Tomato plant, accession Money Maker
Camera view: vertical (180 deg); turntable rotation: 120 degrees
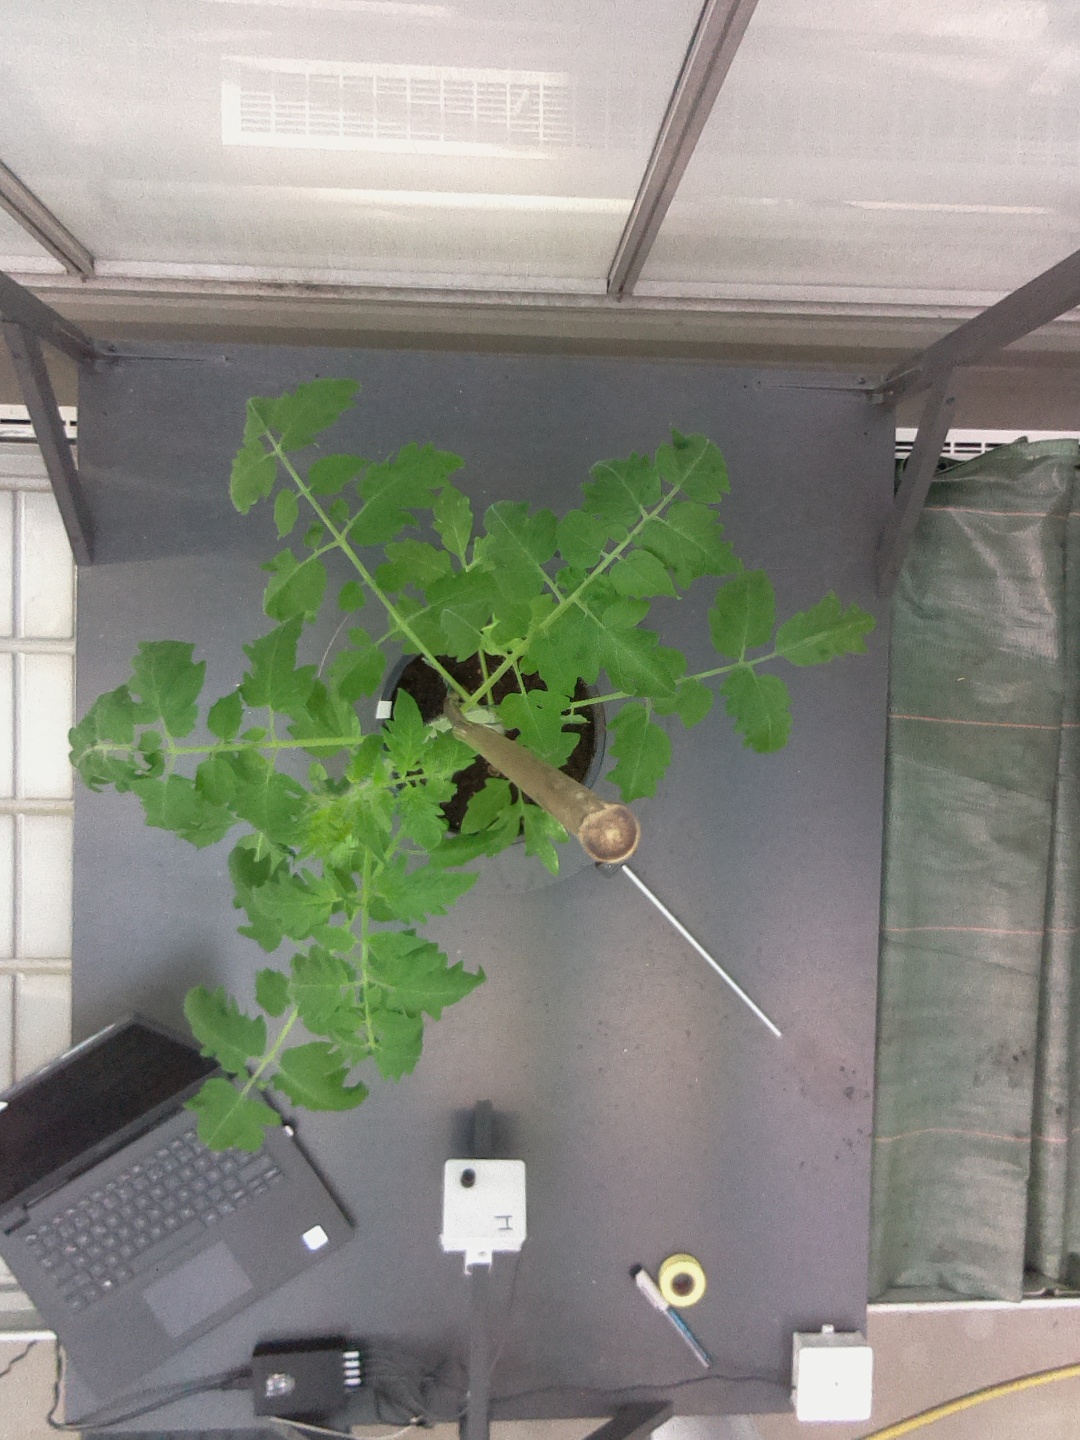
BBCH growth stage 16: 12 of true leaves visible